Continental Micronesia

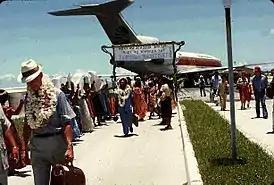
Arrival of United Nations Visiting Mission, Majuro, 1978. Sign reads "Please release us from the bondage of your trusteeship agreement." An "Air Mike" Boeing 727 is in the background.

The airline was established by Continental and other regional shareholders in the former U.S. Trust Territory and started operations on May 16, 1968, as Air Micronesia, hence the nickname and callsign "Air Mike". Service was started with a Boeing 727-100 jetliner, number 475, which was nicknamed "Ju-Ju," and a Douglas DC-6B propliner. It also operated two Grumman SA-16/ HU-16 Albatross amphibians to fly from Chuuk (Truk) to Pohnpei (Ponape), until an airfield could be built that could accommodate the 727. The 727's underside was coated with teflon, due to it having to operate on coral runways. Additionally, the plane had to carry spare parts and a mechanic, as well as open-water survival gear and (beginning in 1975) onboard doppler radar, then a rarity. The airline also operated Boeing 727-100 Combi aircraft models which were capable of transporting freight pallets on the main deck of the jetliner just aft of the cockpit in addition to passengers seated in the rear coach compartment. By 1983, Continental Micronesia was operating all-passenger Boeing 727-100 and 727-200 aircraft in addition to mixed passenger/freight 727-100 Combi aircraft from its Guam hub.